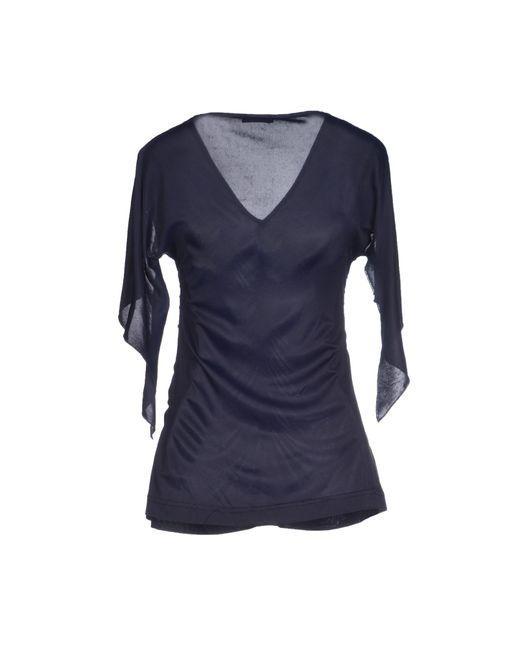
Dunkelgraues Baumwollhemd mit V-Ausschnitt für Freizeitkleidung